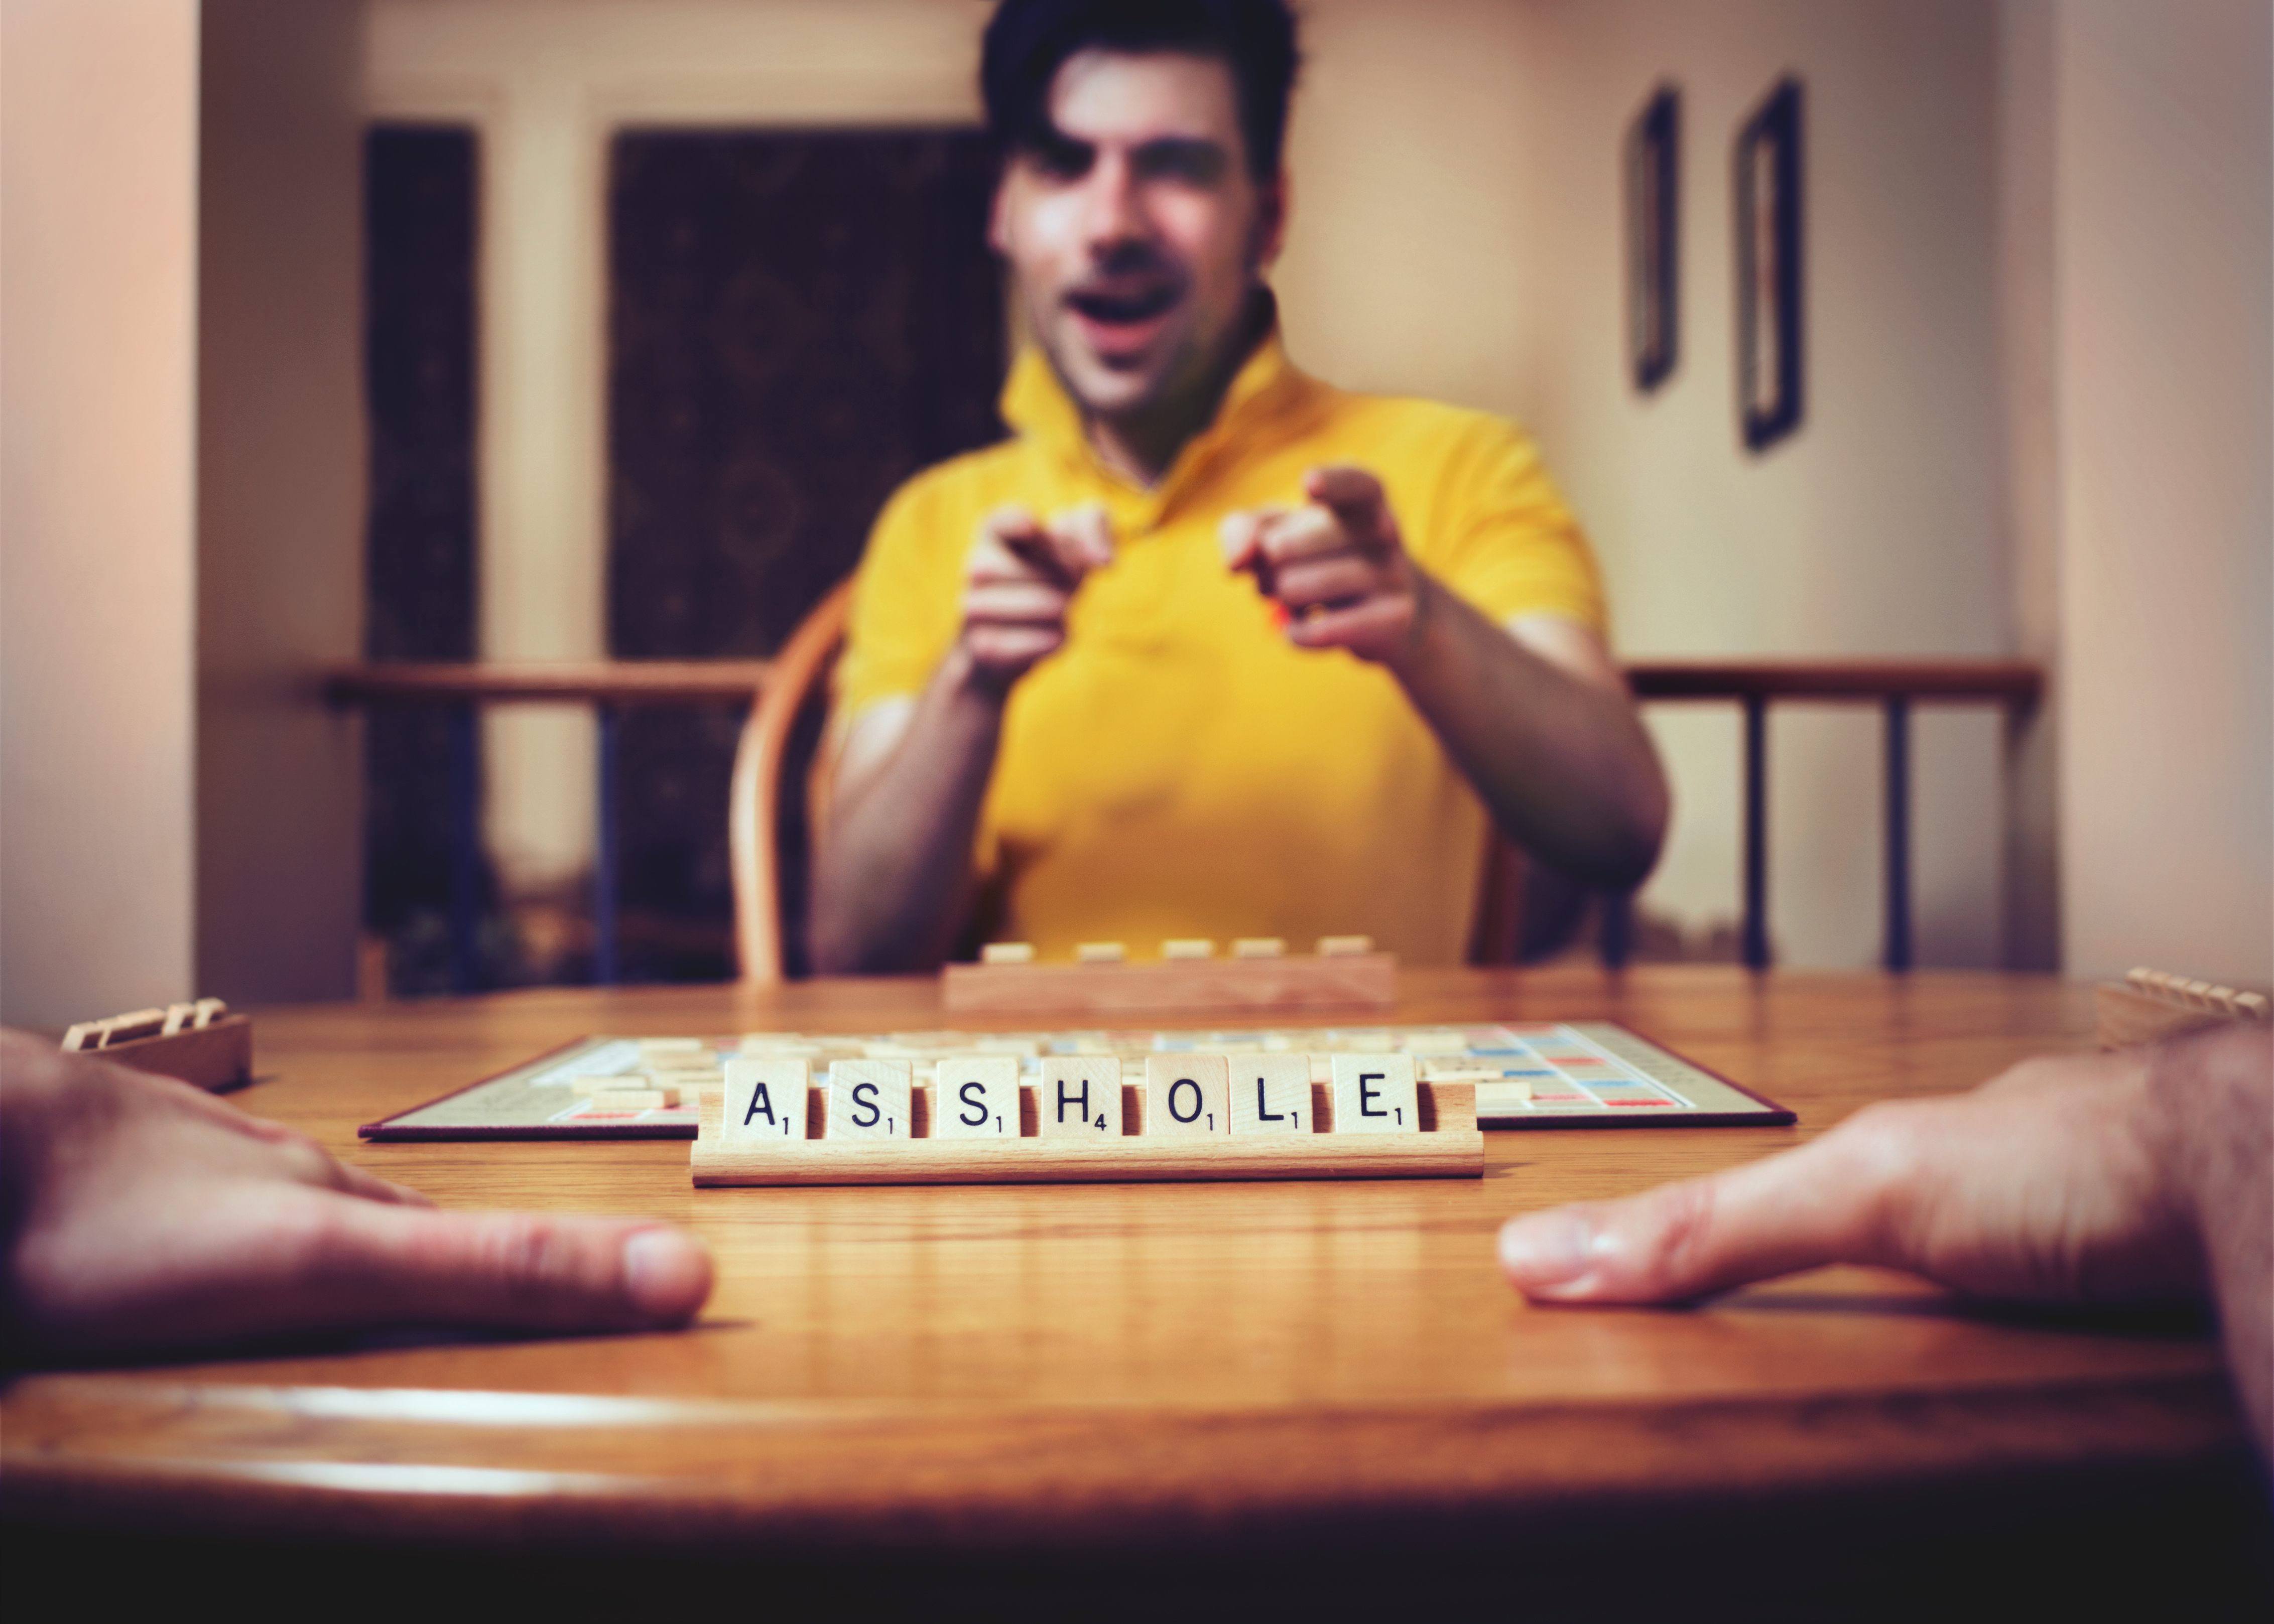
man, table, bokeh, board, wood, field, photography, grain, game, play, purple, perspective, photo, male, portrait, reflection, alphabet, smooth, brown, bag, playing, scrabble, ass, spelling, focus, gold, hands, shallow, wooden, pov, tiles, self, oak, reflections, 28mm, strobist, sony, f28, manual, depth, dof, alpha, games, minolta, rokkor, yongnuo, hello, a6000, adult, creamy, 6000, ilce6000, yn560ii, spell, 4000af, asshole, douche, swear, chav, boardgames, profane, douchebag, profanity, selfdeprecation, selfdeprecating, deprecation, deprecating, yn460ii